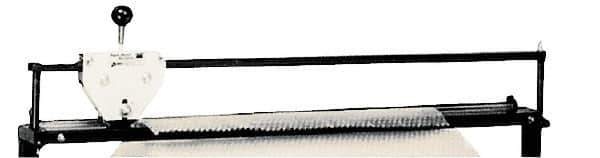
Value Collection - 40" Wide, Shear Rotary Cutters - Dispenses and Separates up to 3 Rolls of Material
Item #: 89882906 Brand: Value Collection Exact Tooling IR#: 04 Product Specifications Type Shear Rotary Cutters Width (Inch) 40 Capacity Dispenses and Seperates up to 3 Rolls of Material
Brand: Value Collection
Category: Office Supplies > Filing & Organization > Binding Supplies > Binding Machines > Manual Binding Machines